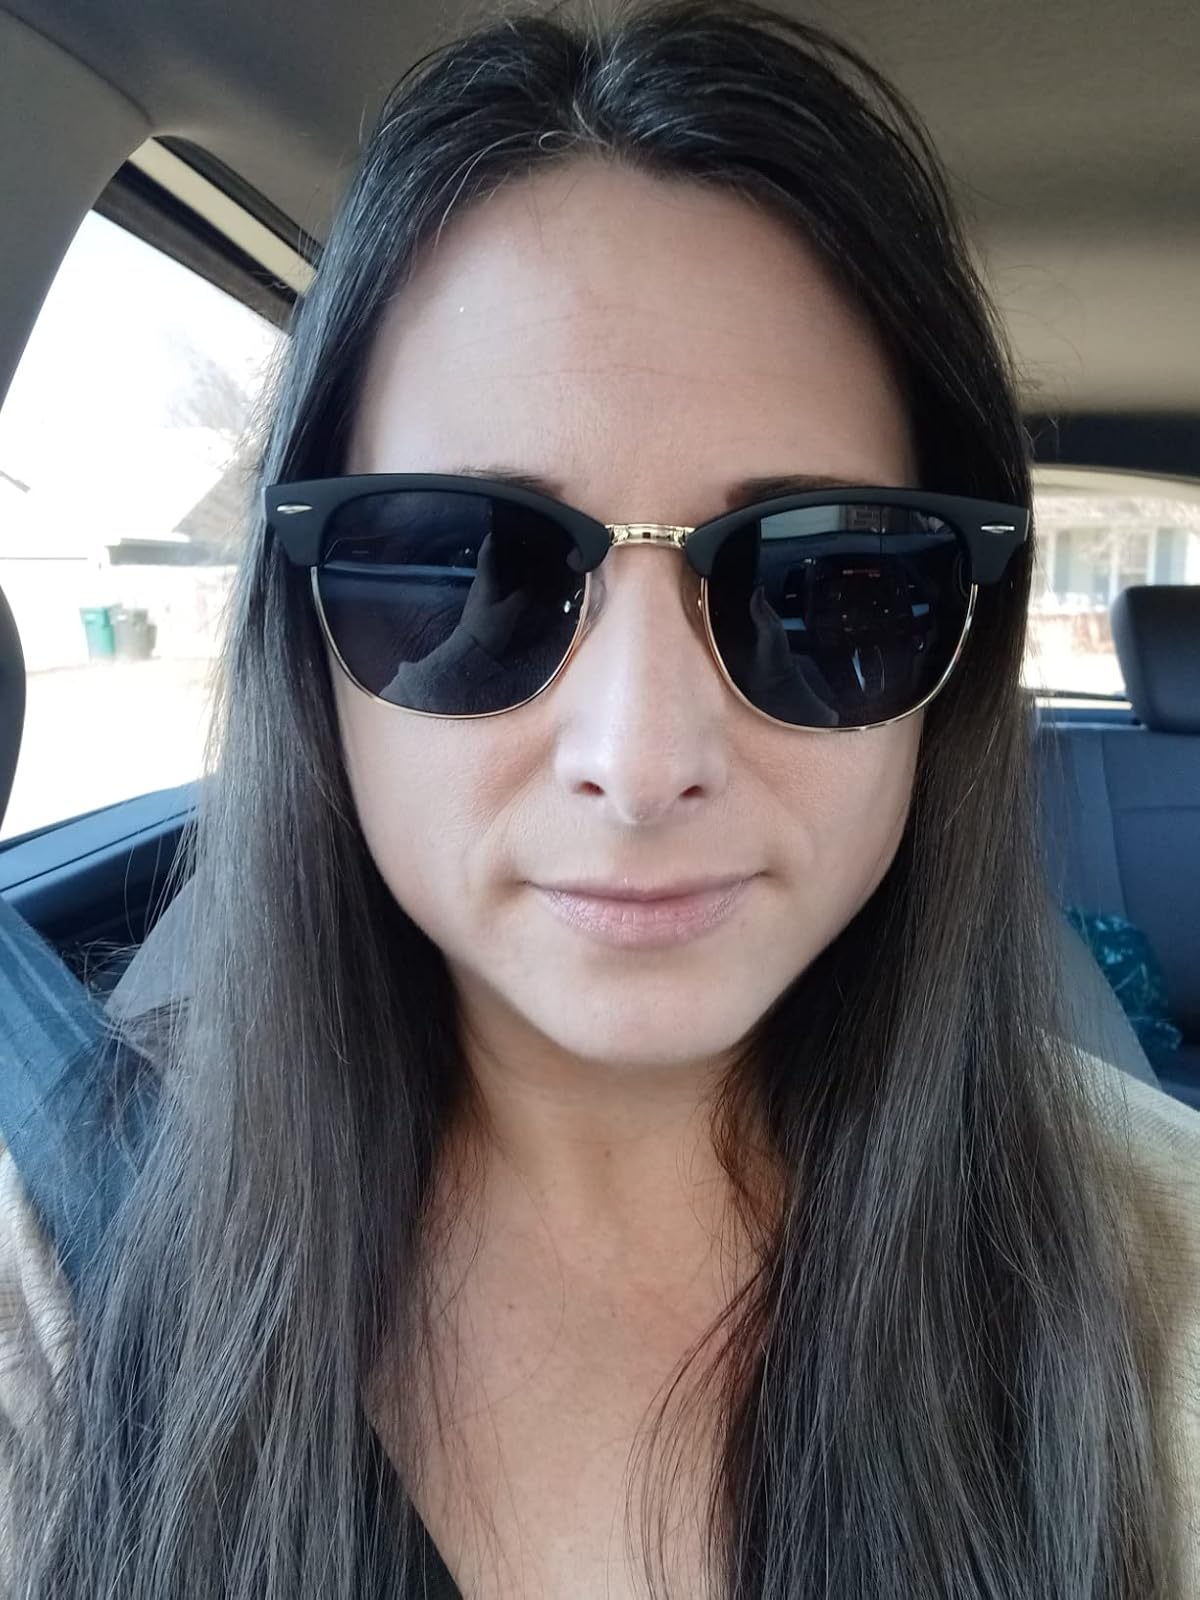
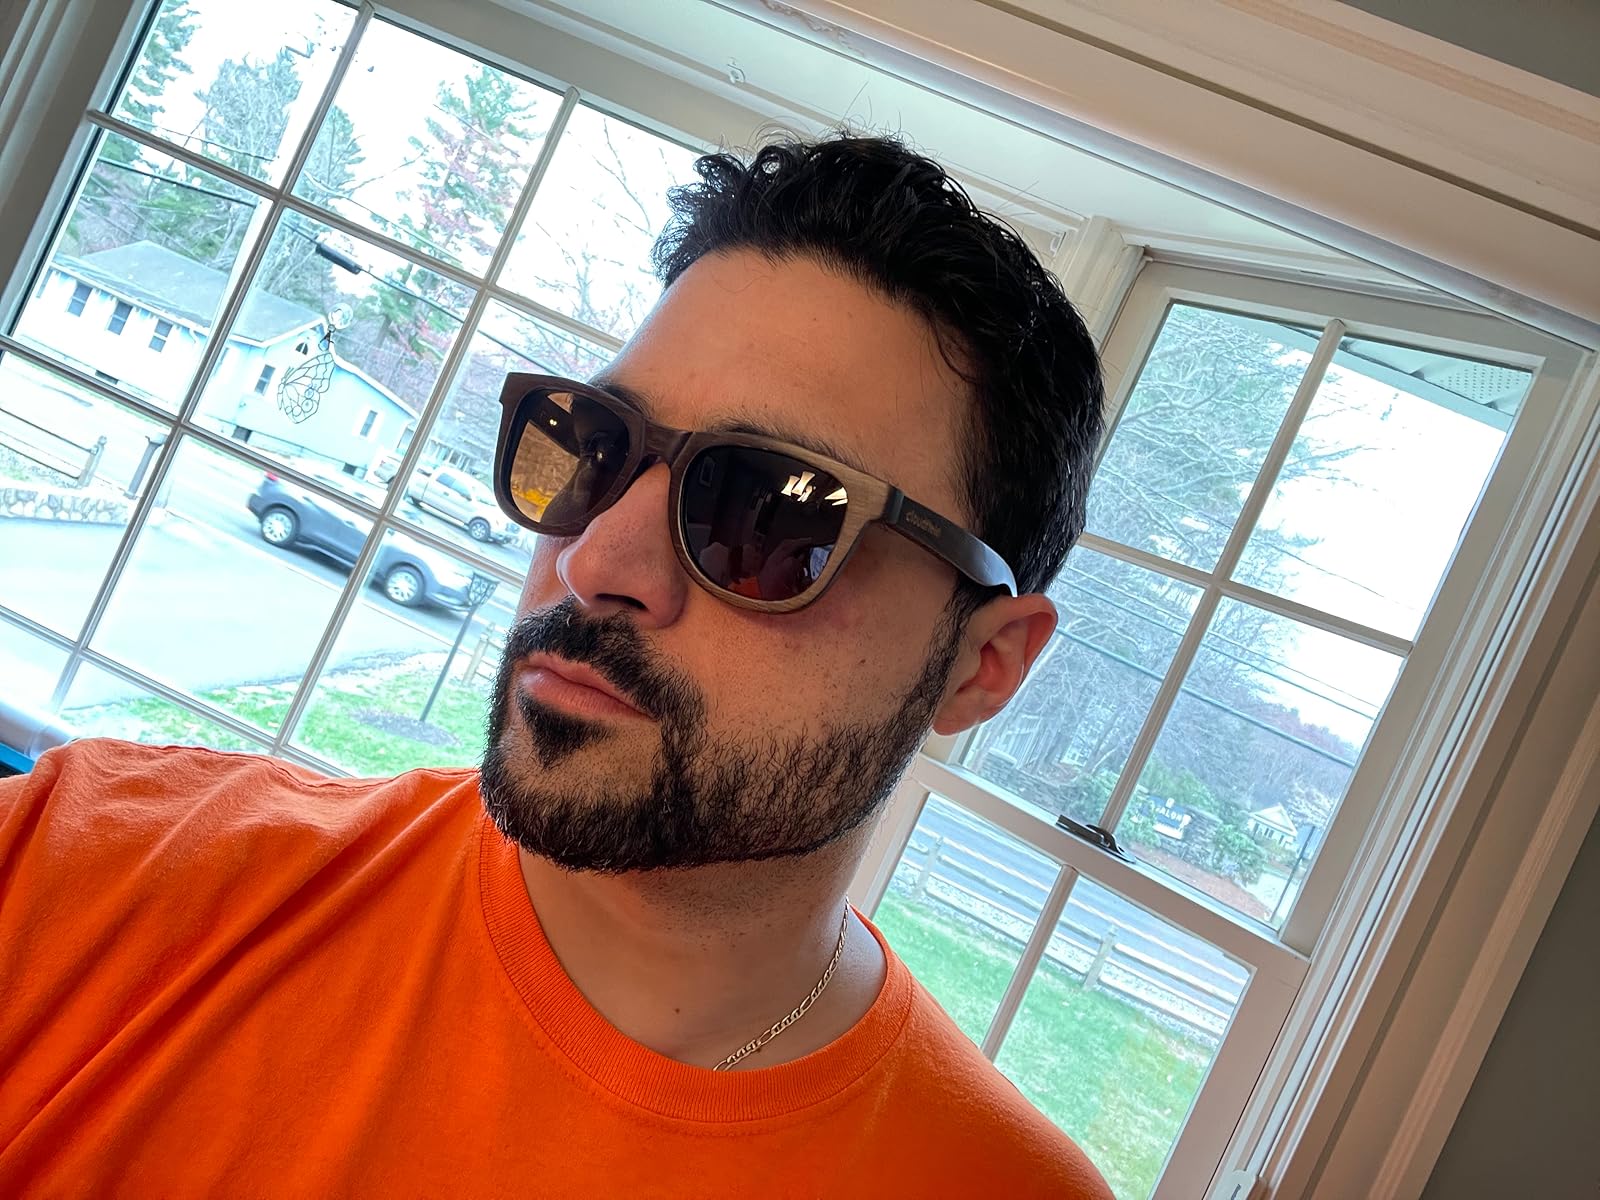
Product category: accessories_sunglasses
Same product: no